Charles L. Melson

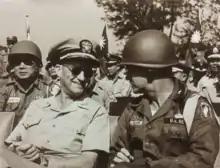
VADM Charles L. Melson (left), then Commander of the United States Taiwan Defense Command, talked with Brig. Gen. Ellis W. Williamson (right) during an airborne military exercise in Taiwan, 1963.

Melson was Superintendent of the United States Naval Academy from 27 June 1958 to 22 June 1960. He was commander of the United States First Fleet from 14 July 1960 to 12 April 1962, He then served a two-year tour as commander of the United States Taiwan Defense Command, leaving that post on 6 July 1964.